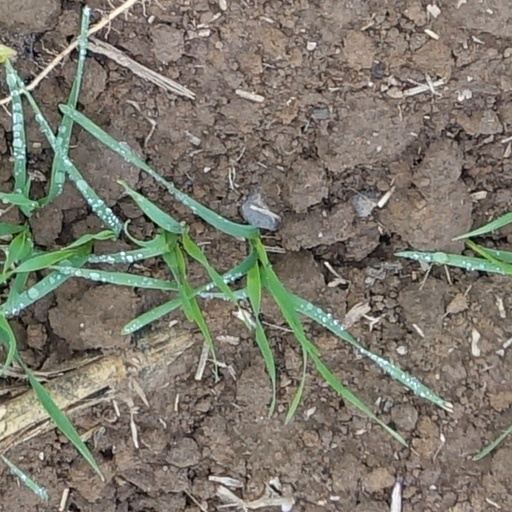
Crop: wheat